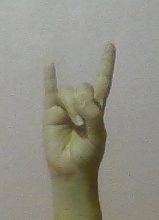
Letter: la